Allegations of biological warfare in the Korean War

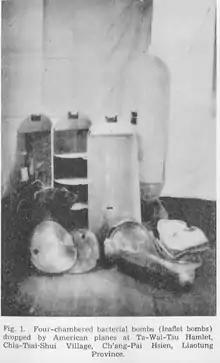
Picture of alleged American bacterial bombs from the 1952 ISC report. The bomb casing in question is a M105 leaflet bomb, developed for dispersing propaganda leaflets. Chinese forces alleged that such weapons were appropriated for use in dispersing biological agents.

When the International Red Cross and the World Health Organization ruled out biological warfare, the Chinese government denounced them as being biased by the influence of the US, and arranged an investigation by the Soviet-affiliated World Peace Council. The World Peace Council set up the "International Scientific Commission for the Facts Concerning Bacterial Warfare in China and Korea" (ISC). This commission had several distinguished scientists and doctors from France, Italy, Sweden, Brazil and Soviet Union, including renowned British biochemist and sinologist Joseph Needham. The commission's findings included dozens of eyewitnesses, testimonies from doctors, medical samples from the deceased, bomb casings as well as four American Korean War prisoners who confirmed the US use of biological warfare. On 15 September 1952, the final report was signed, stating that the US was experimenting with biological weapons in Korea.